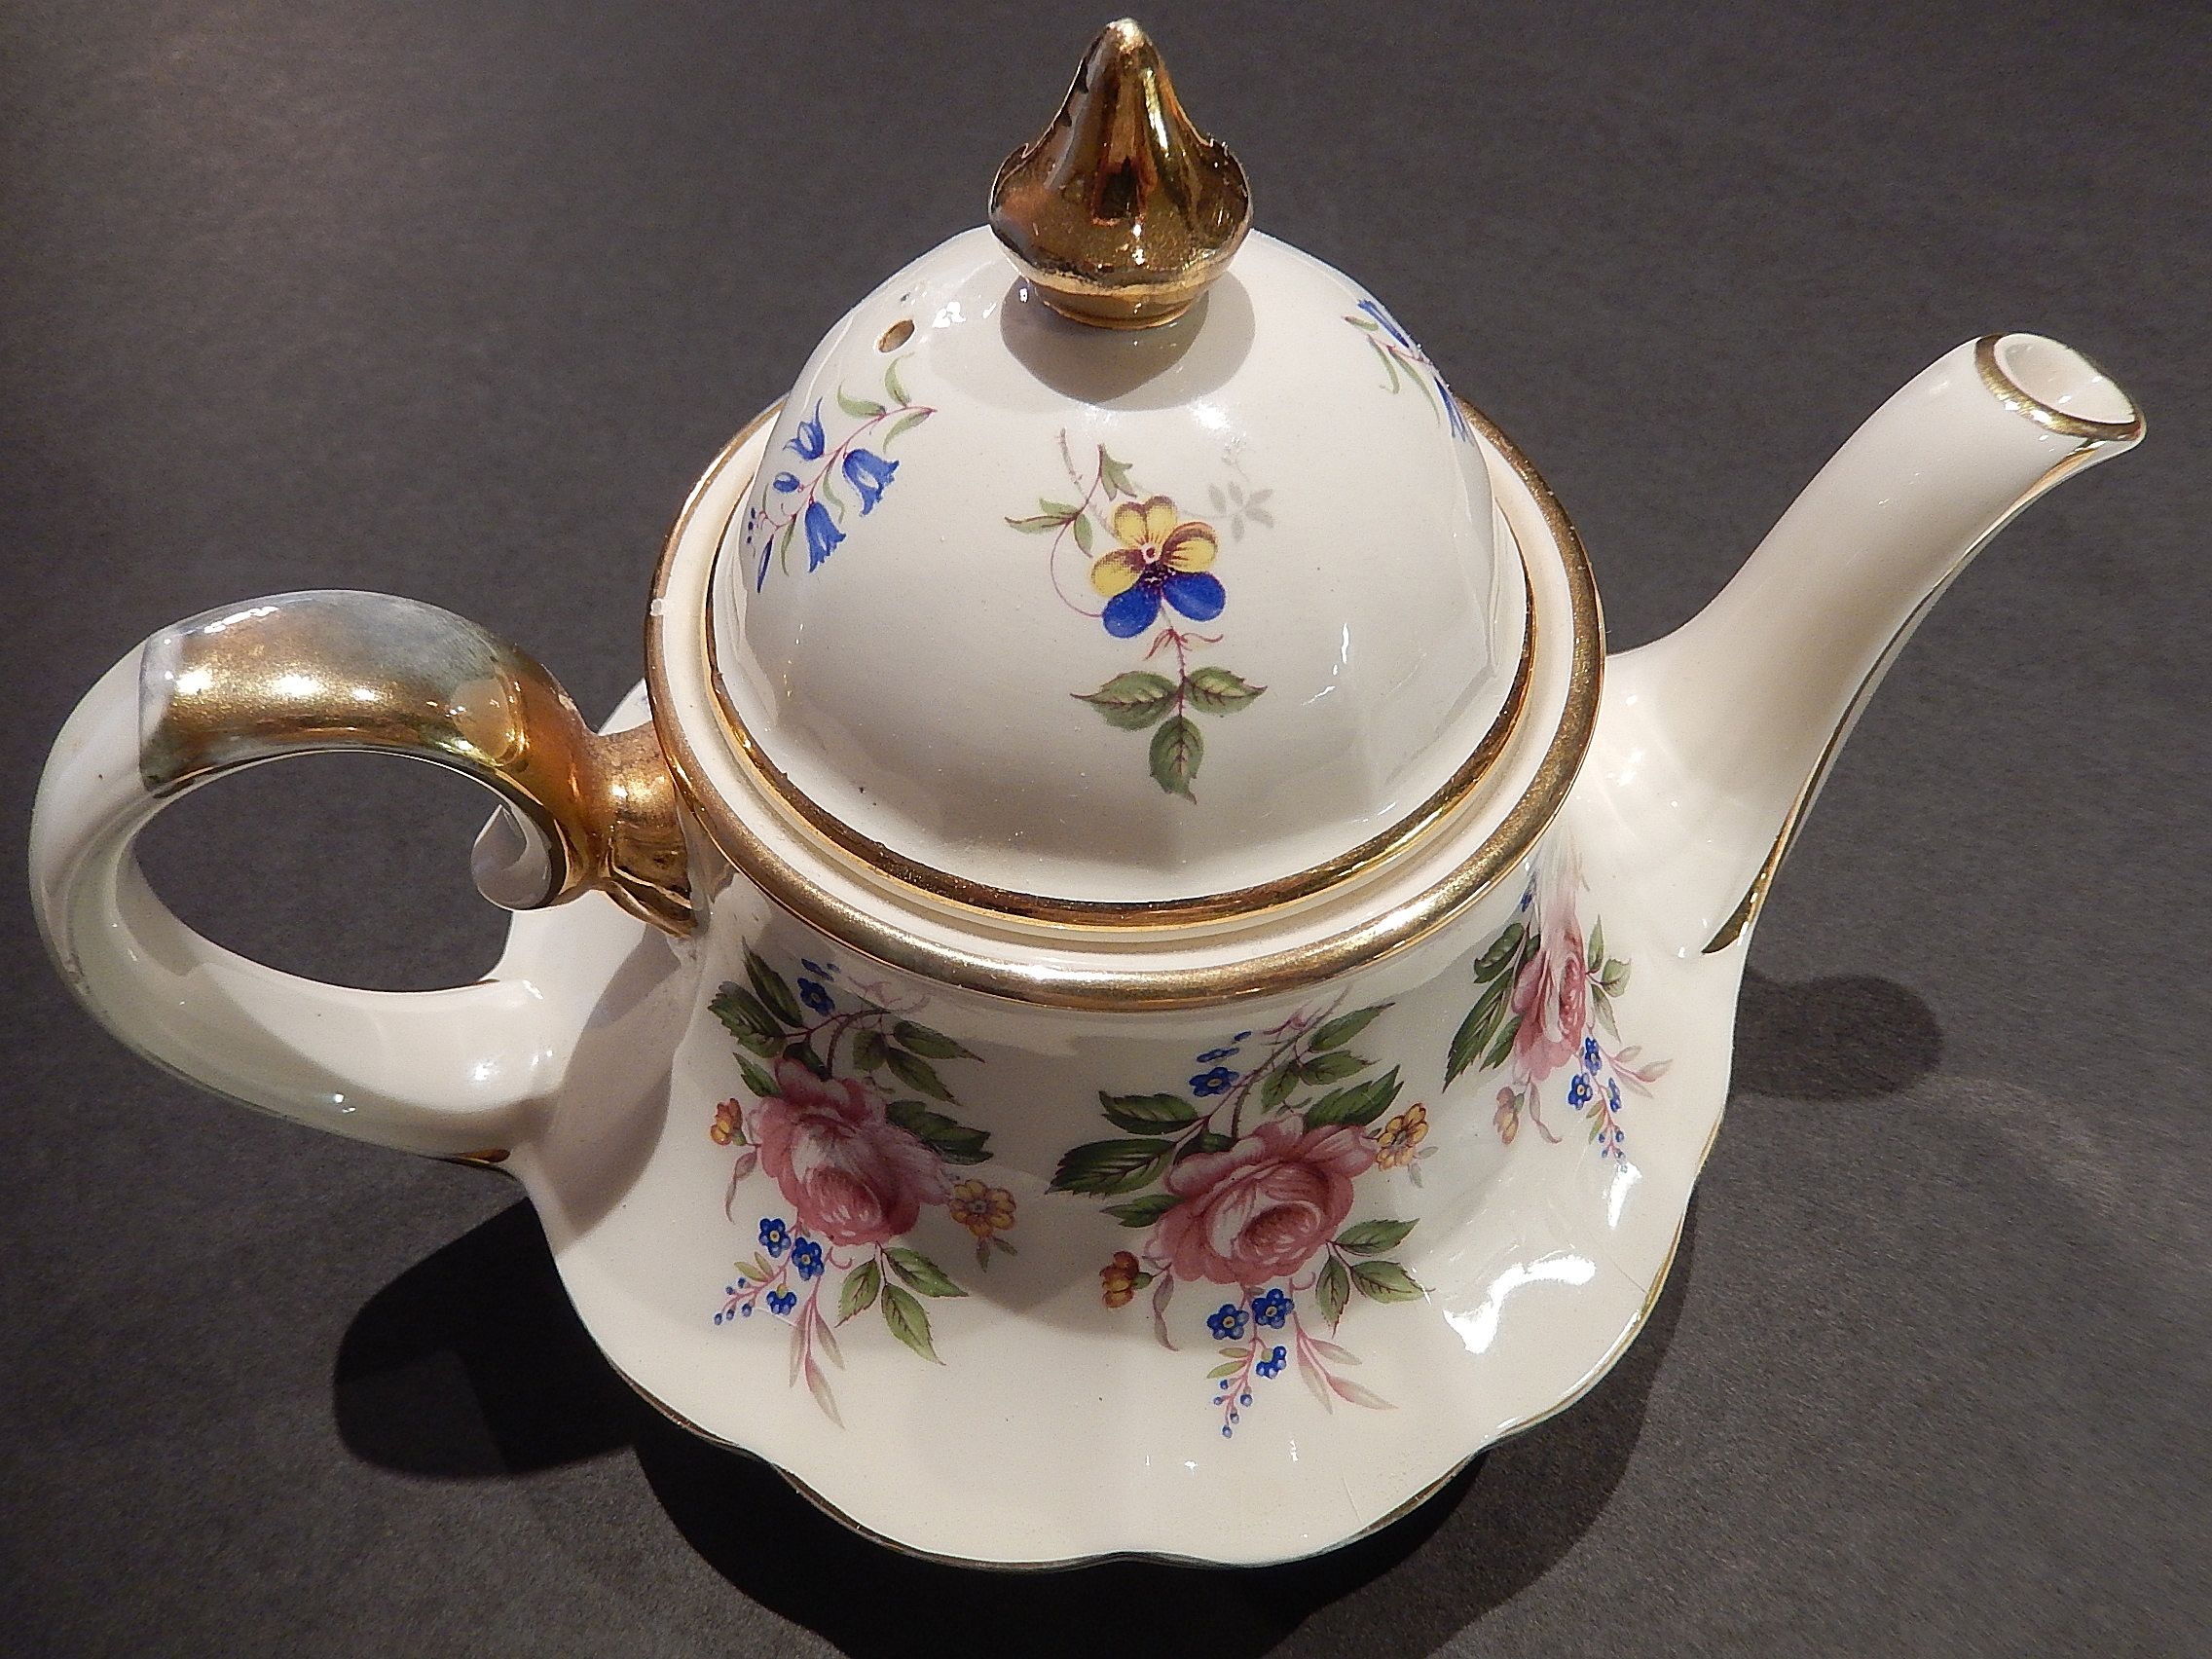
teapot, saucer, ceramic, tableware, material, tea pot, england, painted, porcelain, china, dishware, tureen